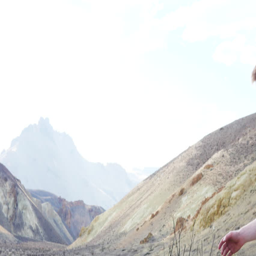
portrait of couple hiking in the mountains